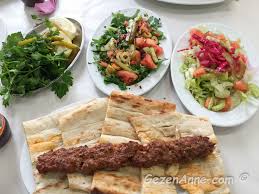
Yemek: kebap